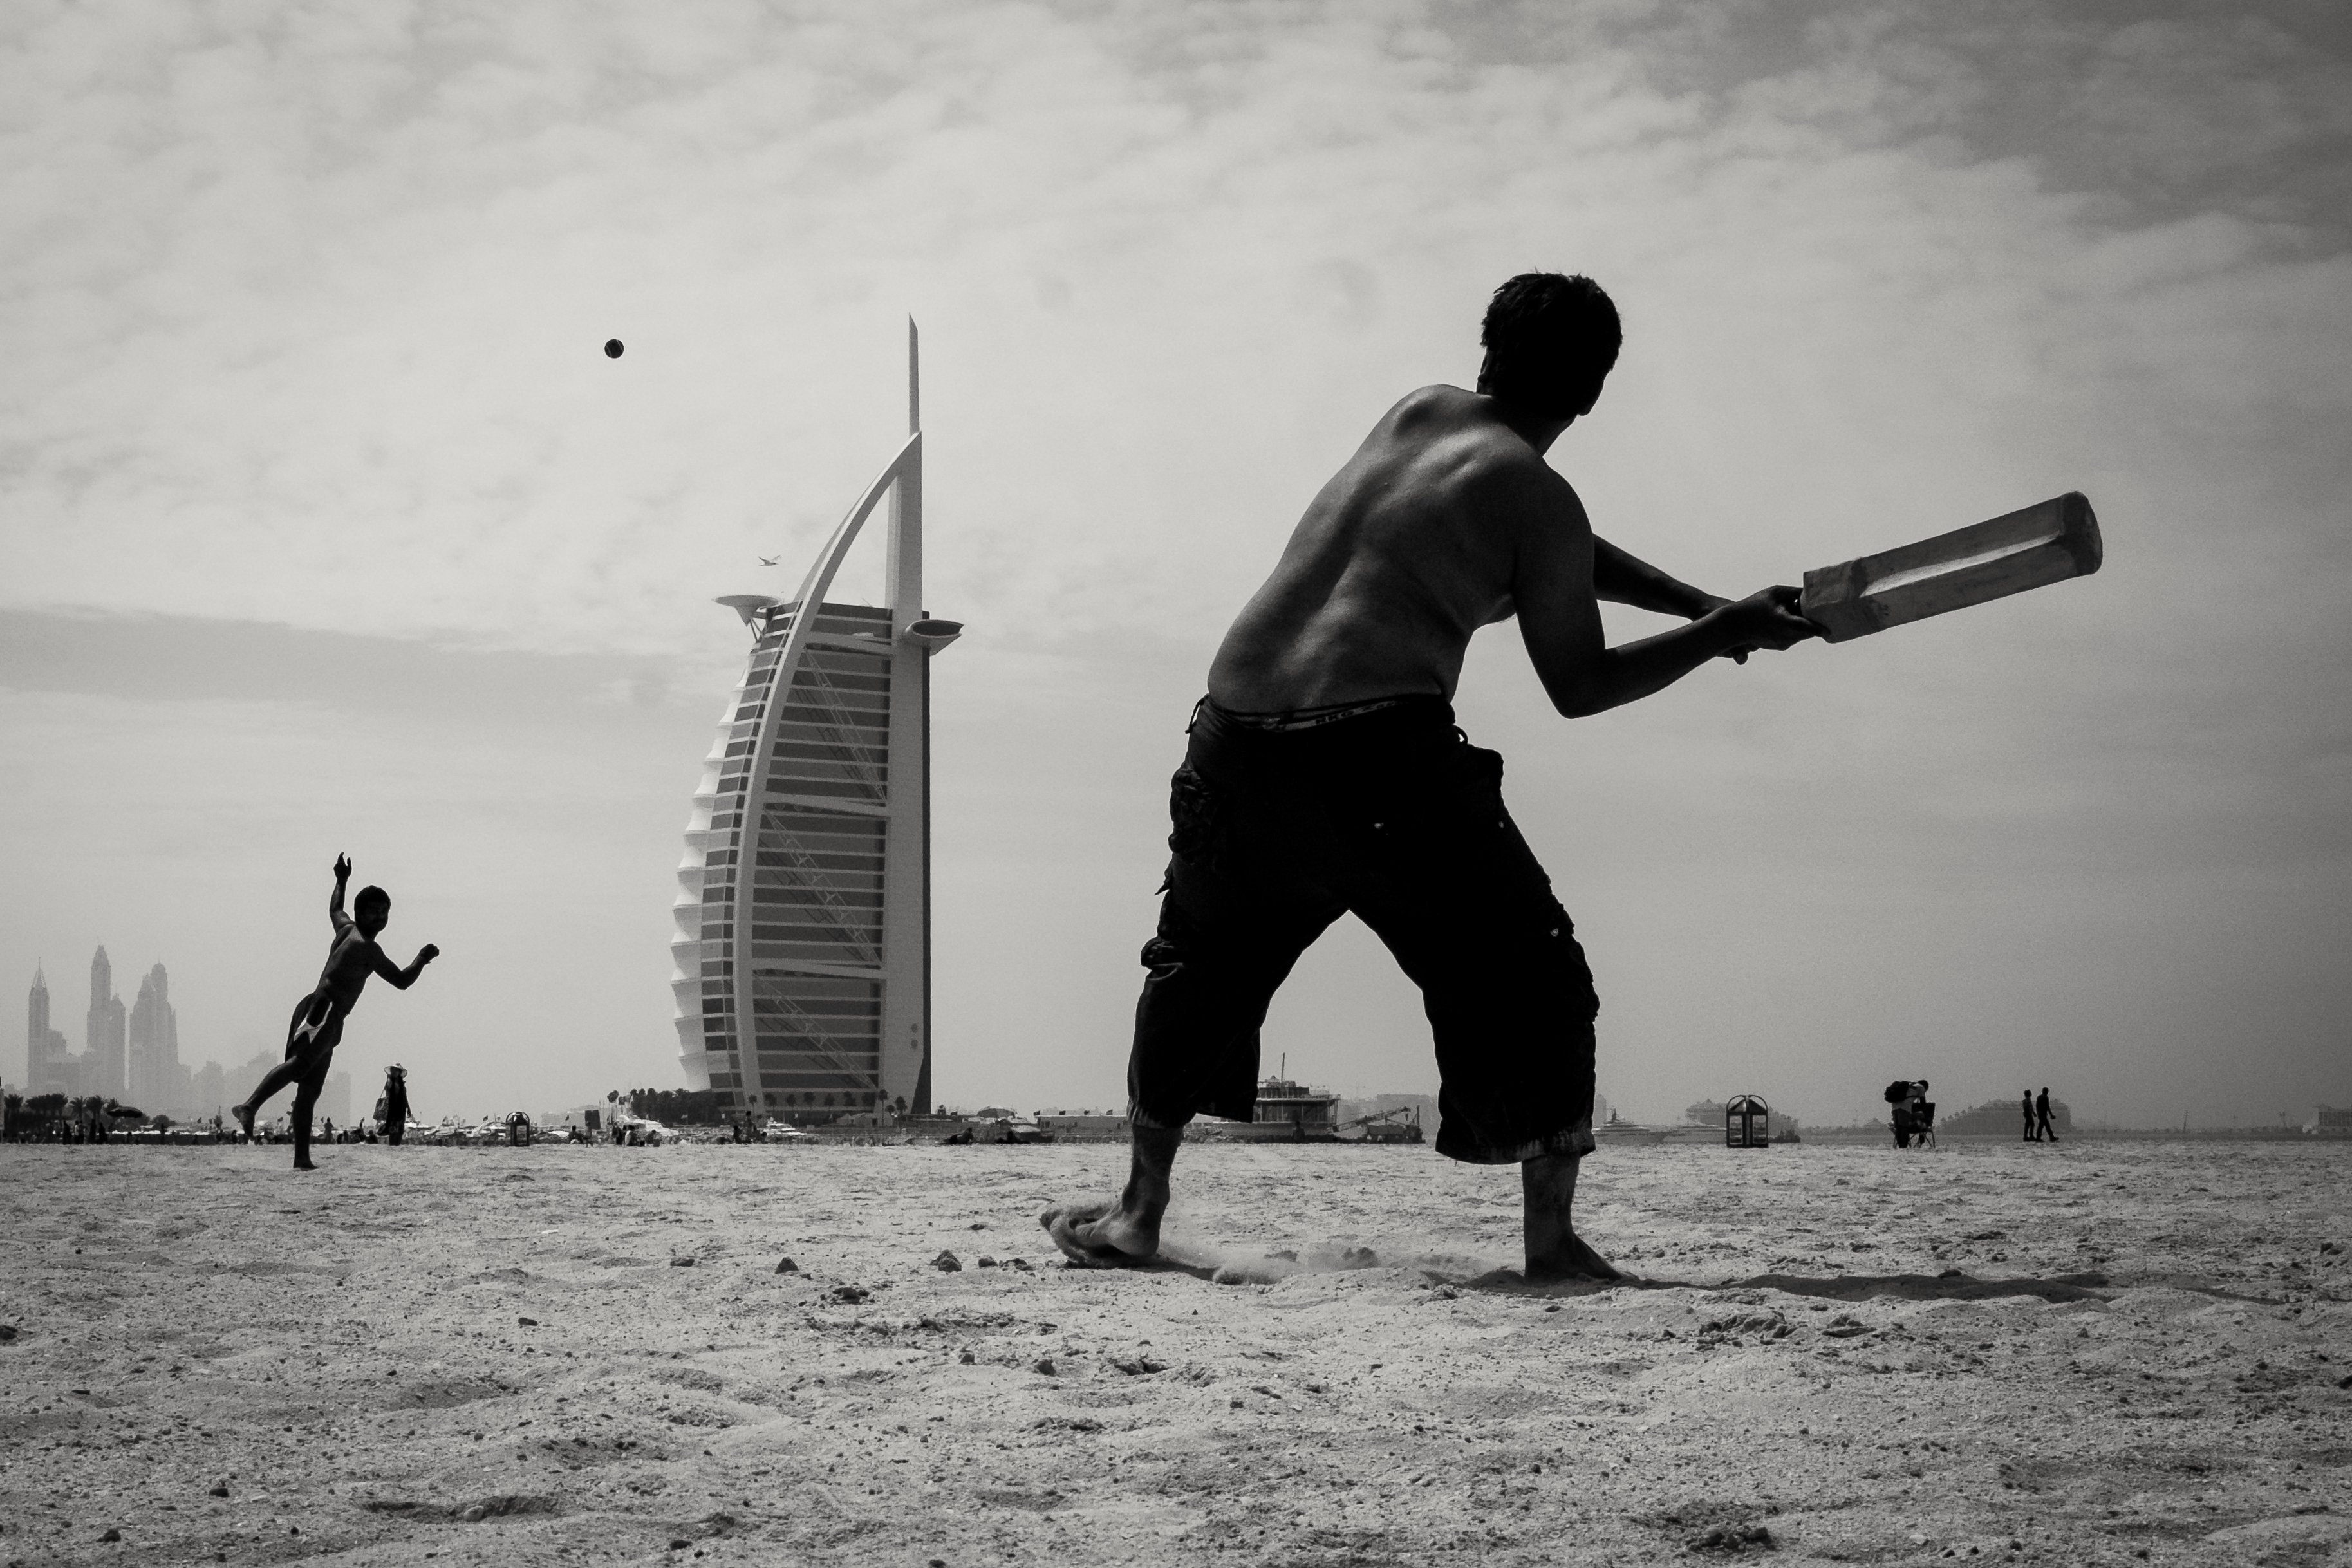
snow, winter, black and white, white, photography, weather, black, monochrome, photograph, image, monochrome photography